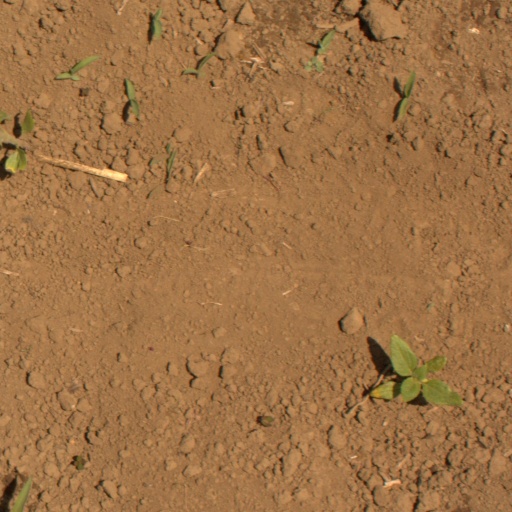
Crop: Jerusalem artichoke